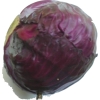
Label: red_cabbage